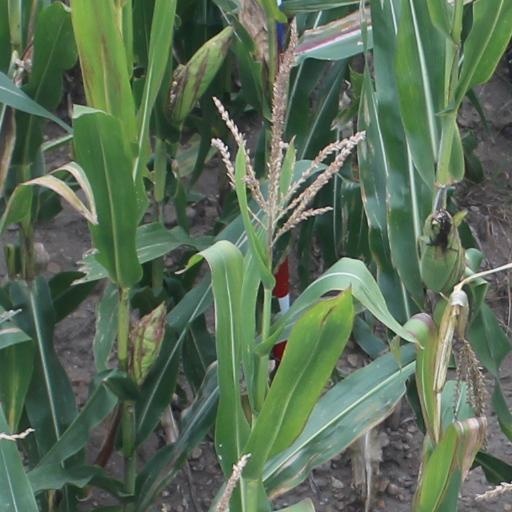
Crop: maize; corn